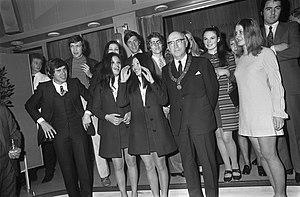
Henri Dès, de son vrai nom Henri Destraz, né le 14 décembre 1940 à Renens dans le canton de Vaud, est un auteur-compositeur-interprète suisse principalement connu pour son répertoire pour enfants.